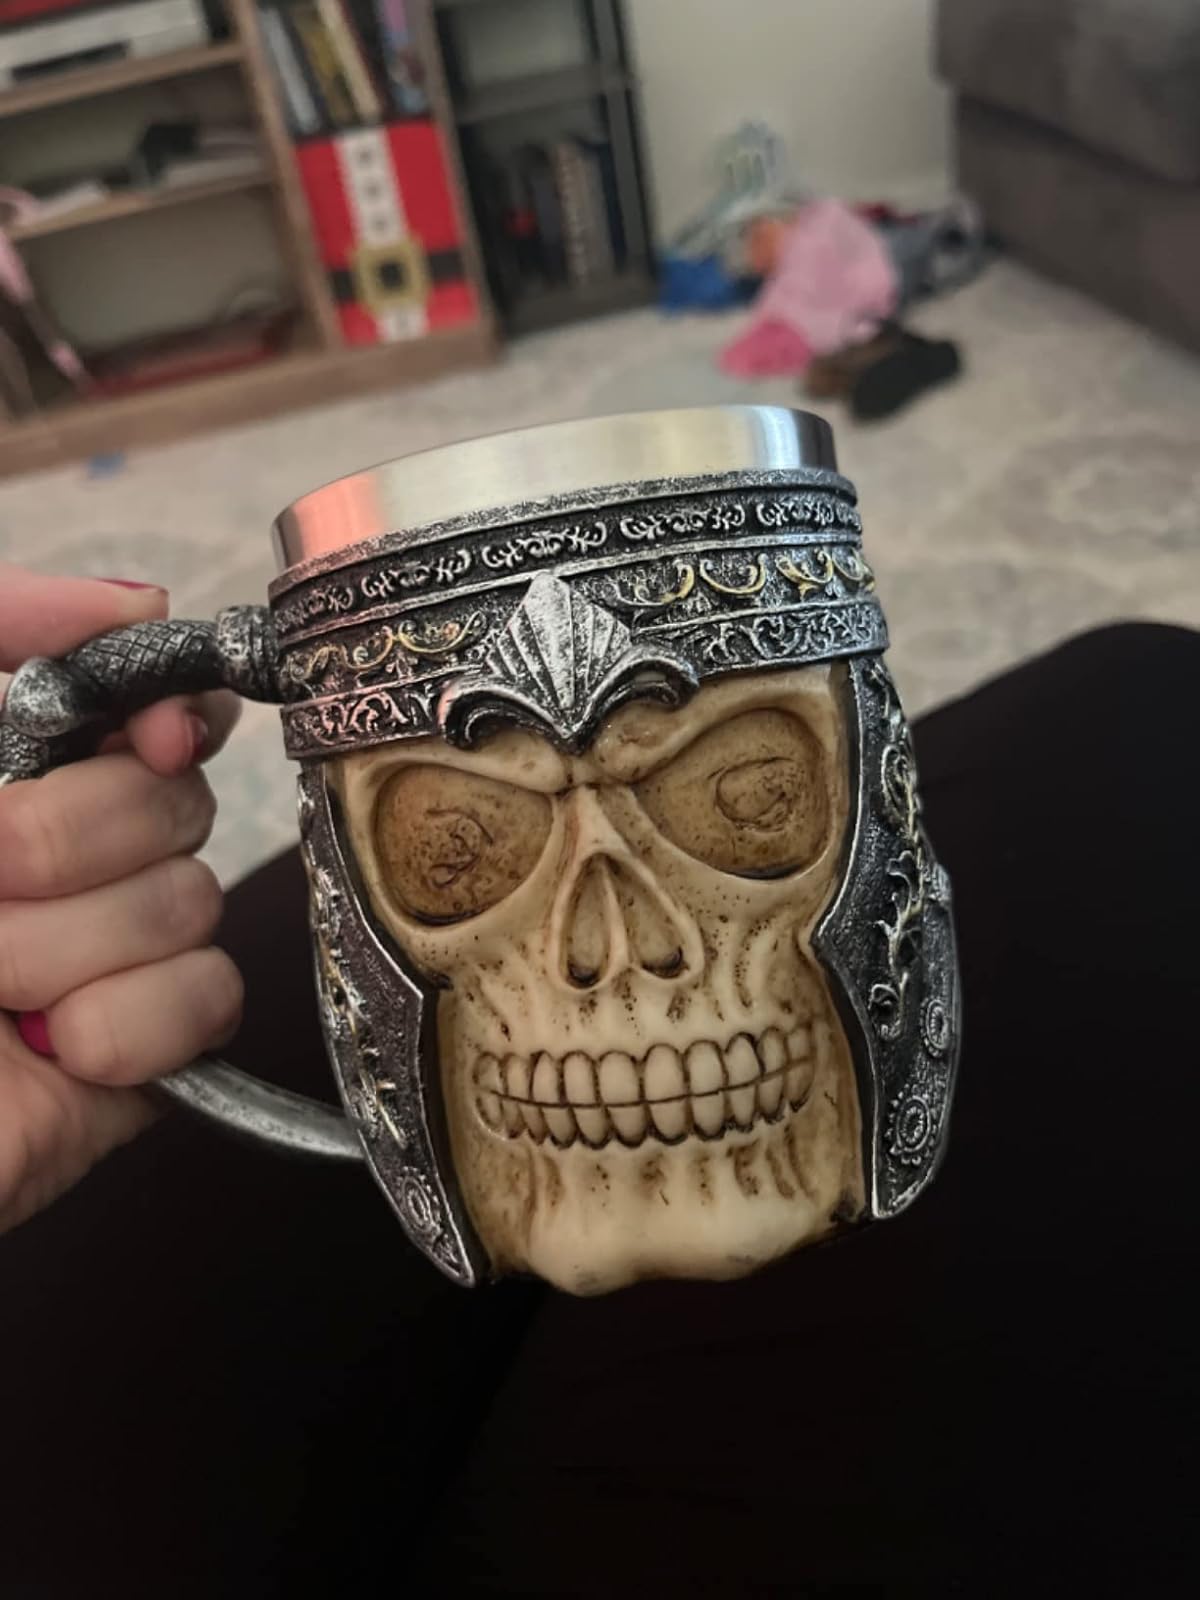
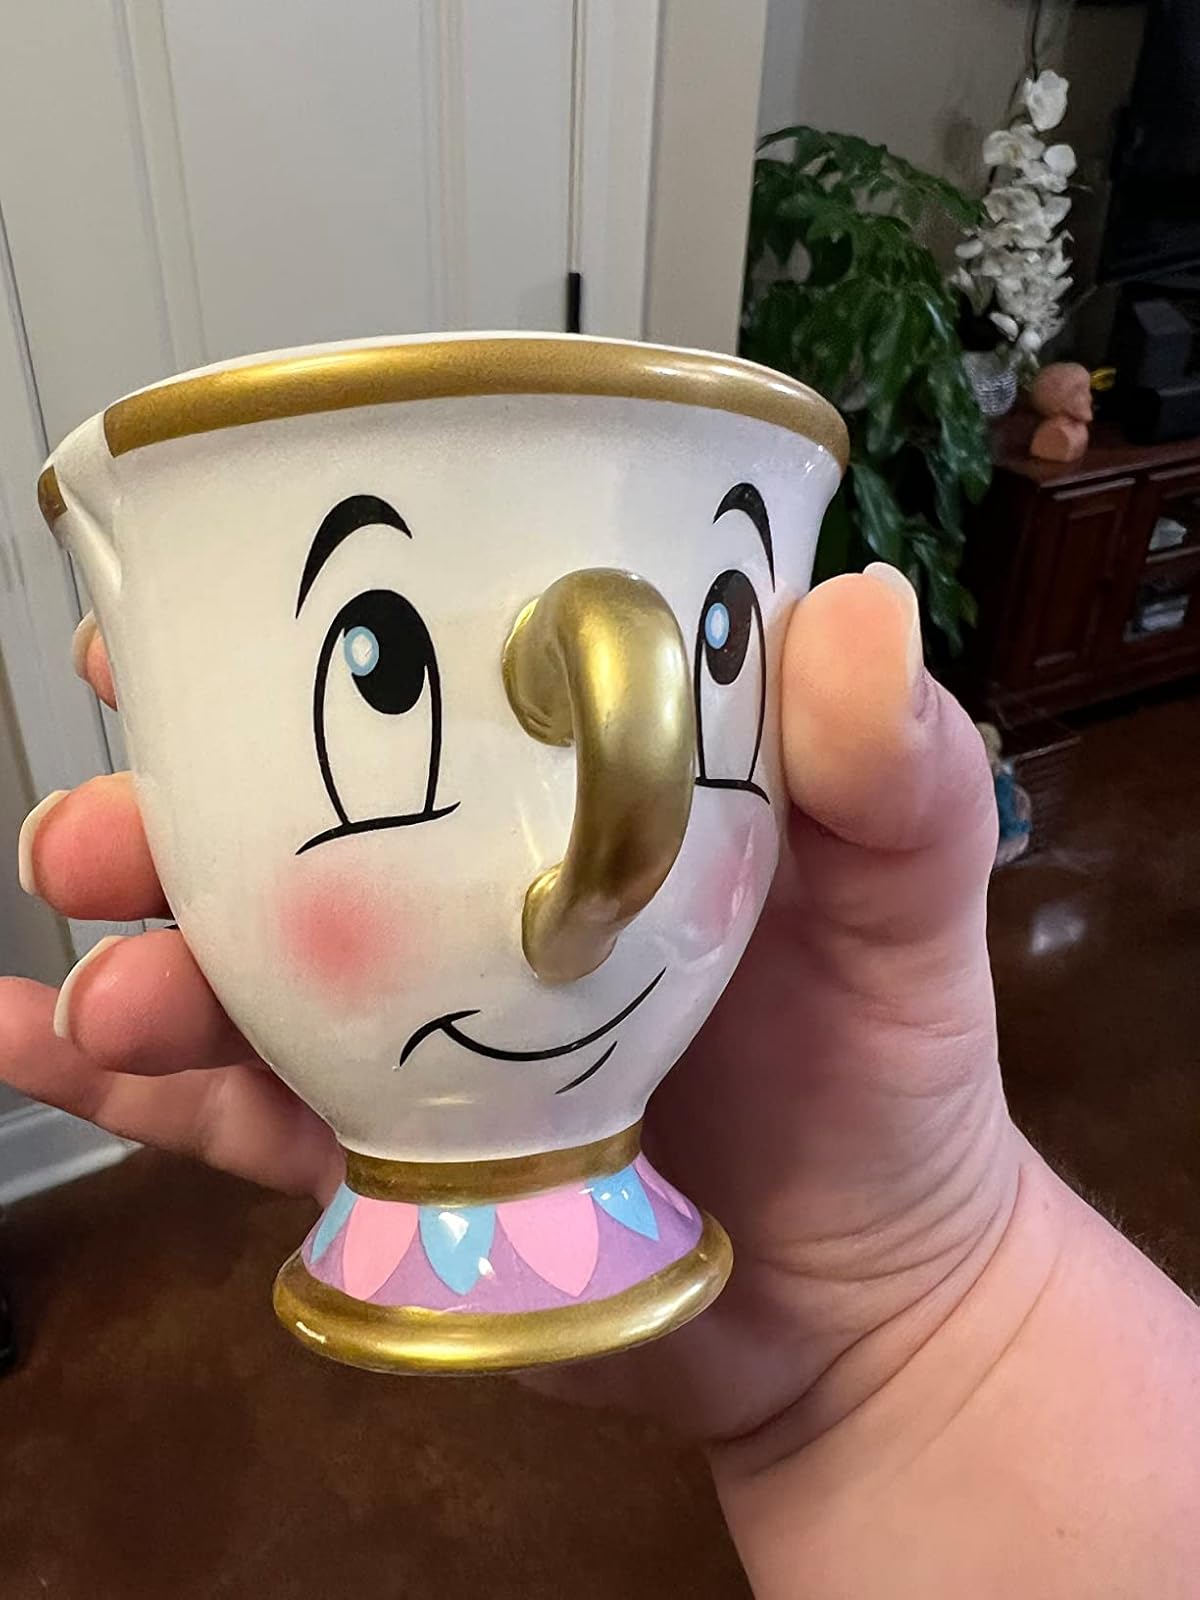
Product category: items_mug
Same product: no